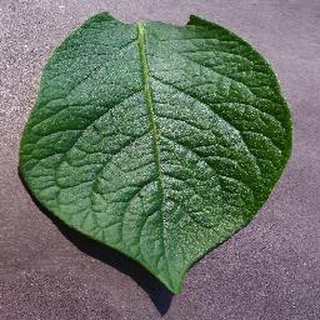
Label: healthy_potato